Amahl and the Night Visitors

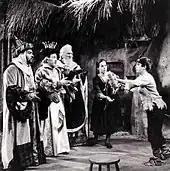
Willis Patterson, John McCollum, Richard Cross as the Three Kings, with Kurt Yaghjian as Amahl and Martha King as his mother in the 1963 production

For years, Amahl and the Night Visitors was presented live, but in 1963 it was videotaped by NBC with conductor Herbert Grossman and an all-new cast featuring Kurt Yaghjian as Amahl, Martha King as the Mother, and John McCollum, Willis Patterson, and Richard Cross as the Three Kings. This was the first television production of "Amahl" in which the role of King Balthazar was sung by a real African-American. Earlier productions, including the 1951 original version, had had a white man in blackface singing the role. When Menotti found out that NBC had scheduled the taping on a date when he was out of the country, he tried to get the date changed. The network refused and recorded the 1963 performance without the composer's presence or participation, telecasting it in December 1963, and twice more after that — in 1964 and 1965. Menotti never approved of the 1963 production, and in May 1966 when the rights to future broadcasts reverted to him, the composer refused to allow it to be shown again. Because of this, "Amahl" was not shown on television at all between 1966 and 1978.